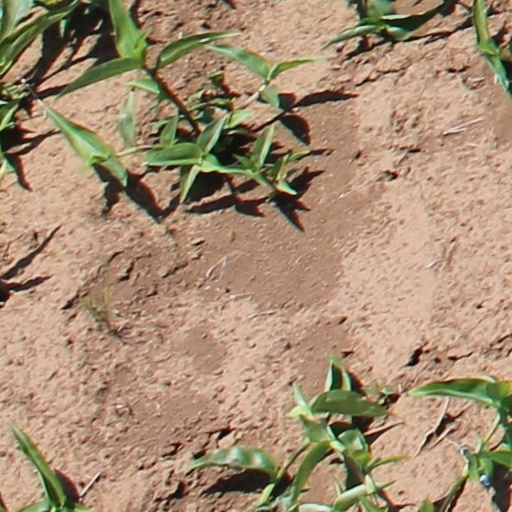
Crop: wheat